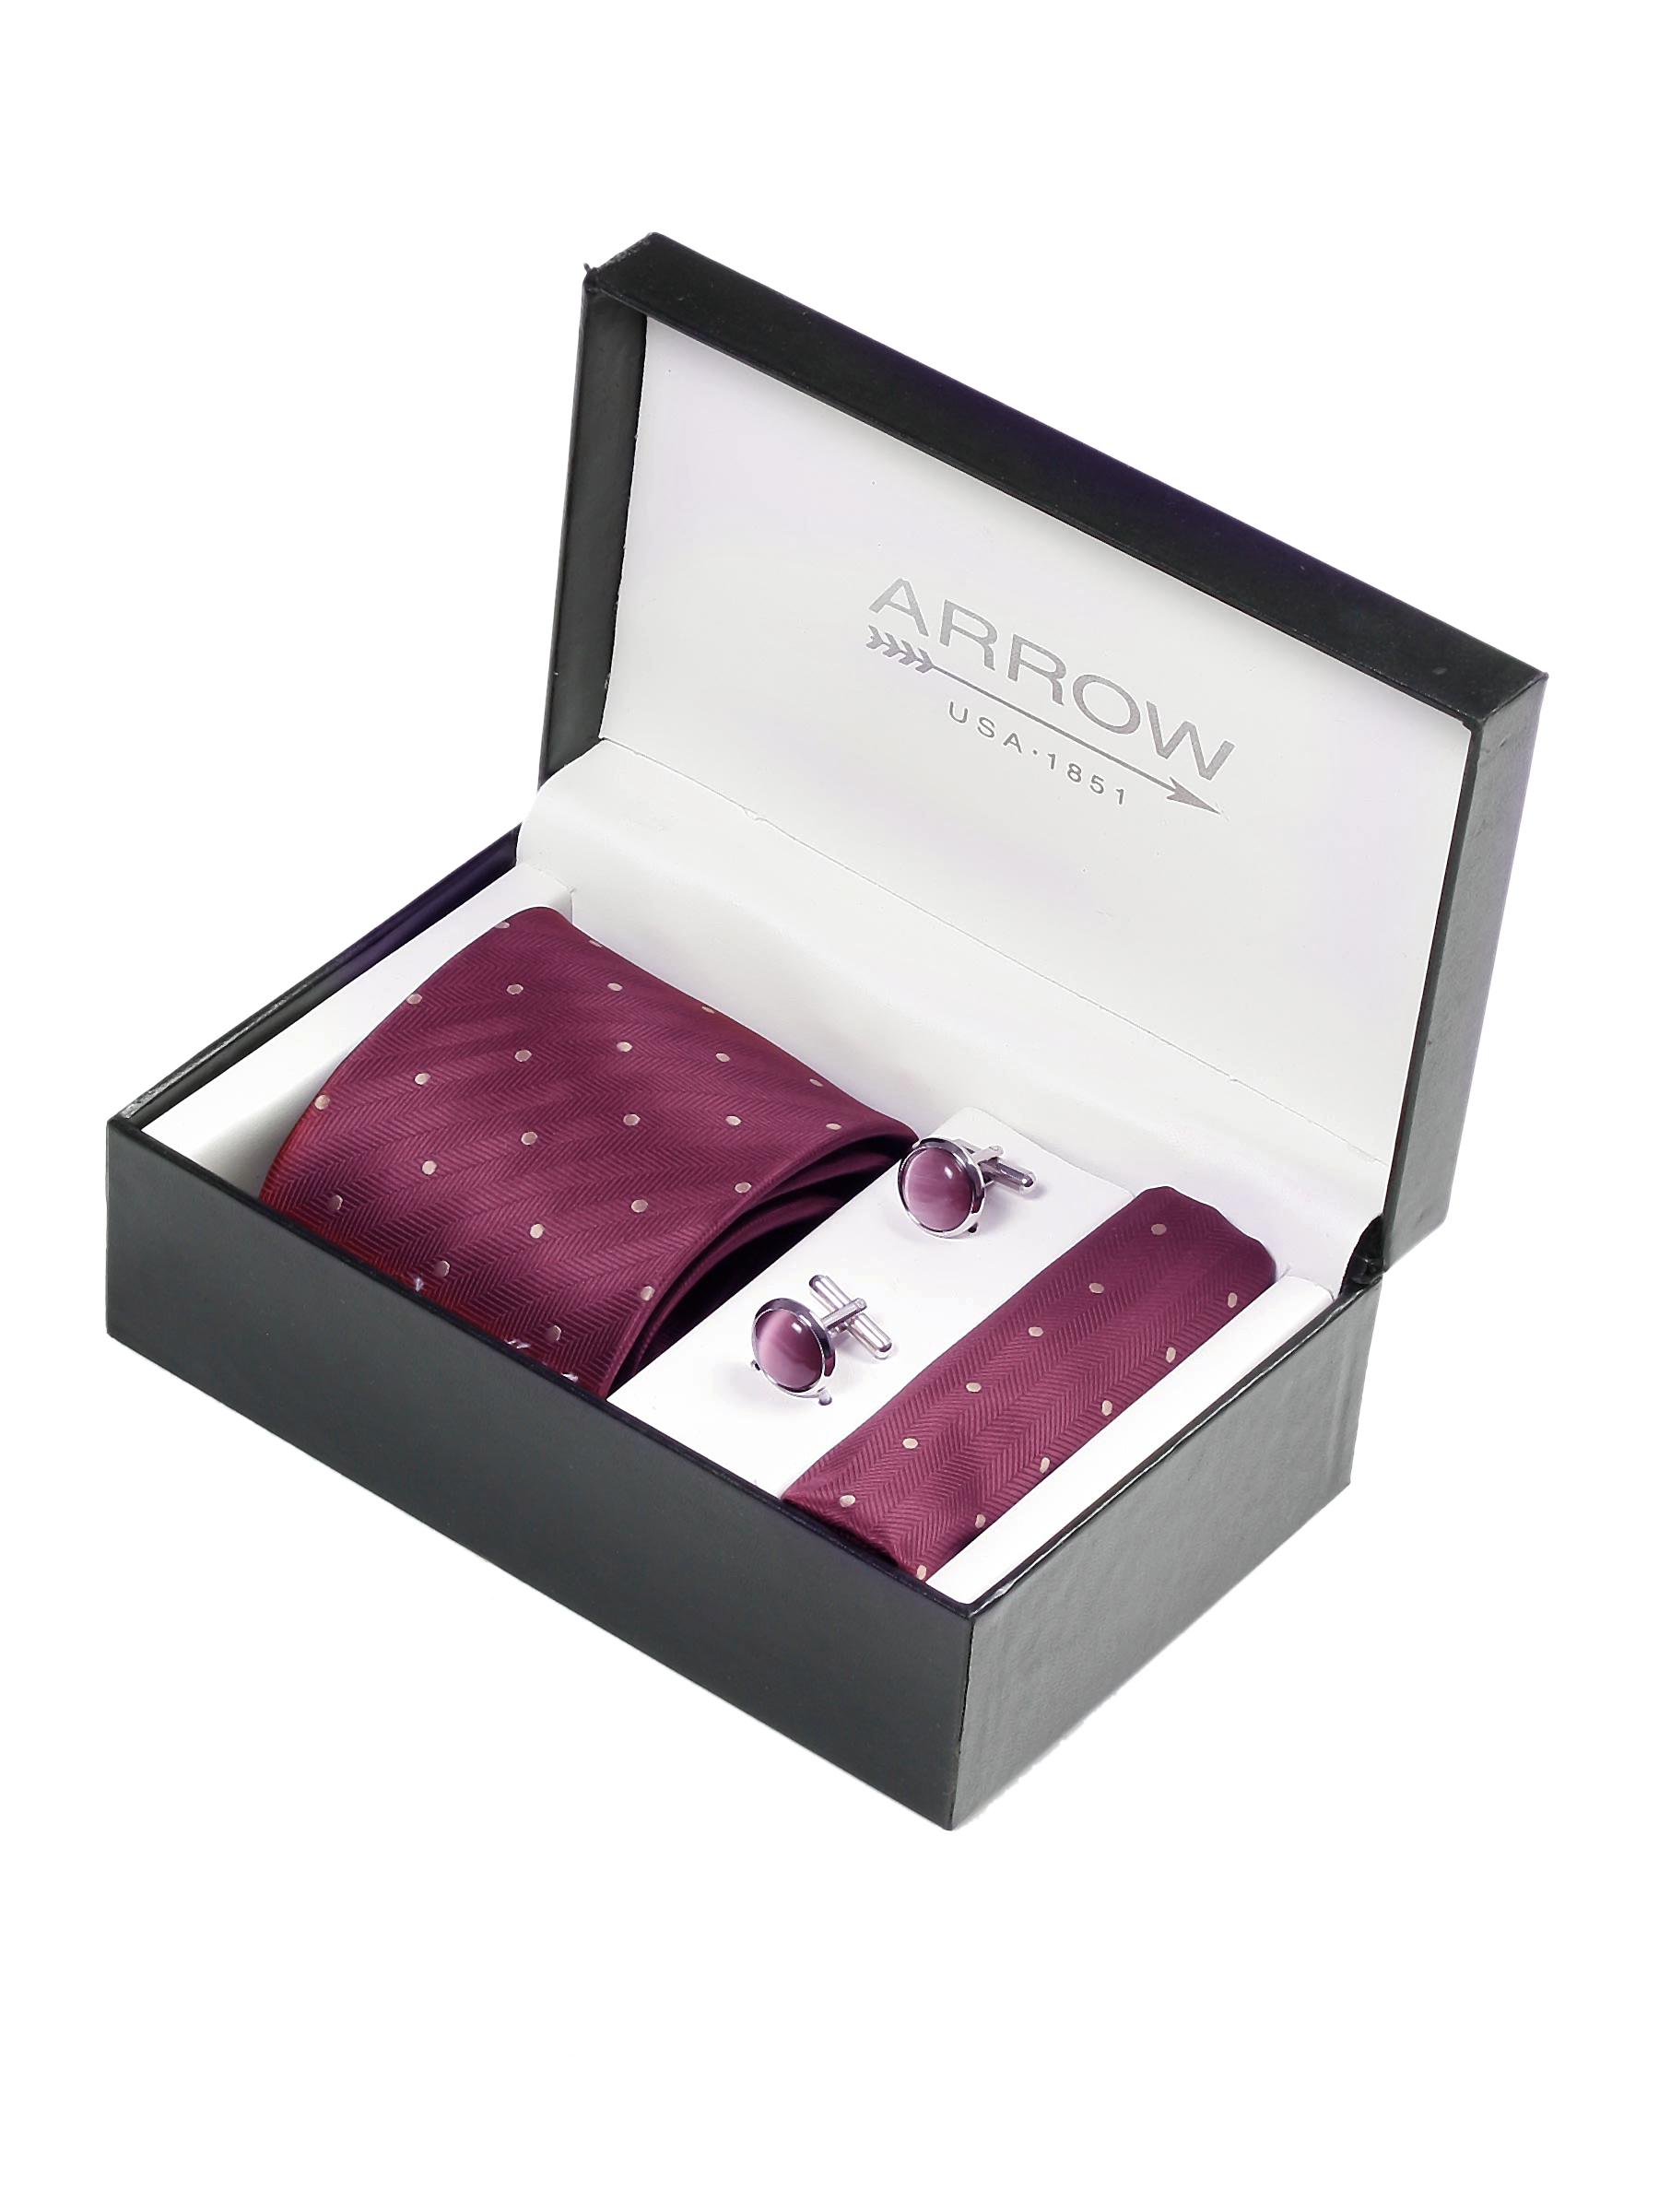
Arrow Men Formal Maroon Tie+Cufflink+Pocket square - Combo Pack
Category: Accessories / Accessories / Accessory Gift Set
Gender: Men
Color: Maroon
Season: Fall 2011
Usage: Formal